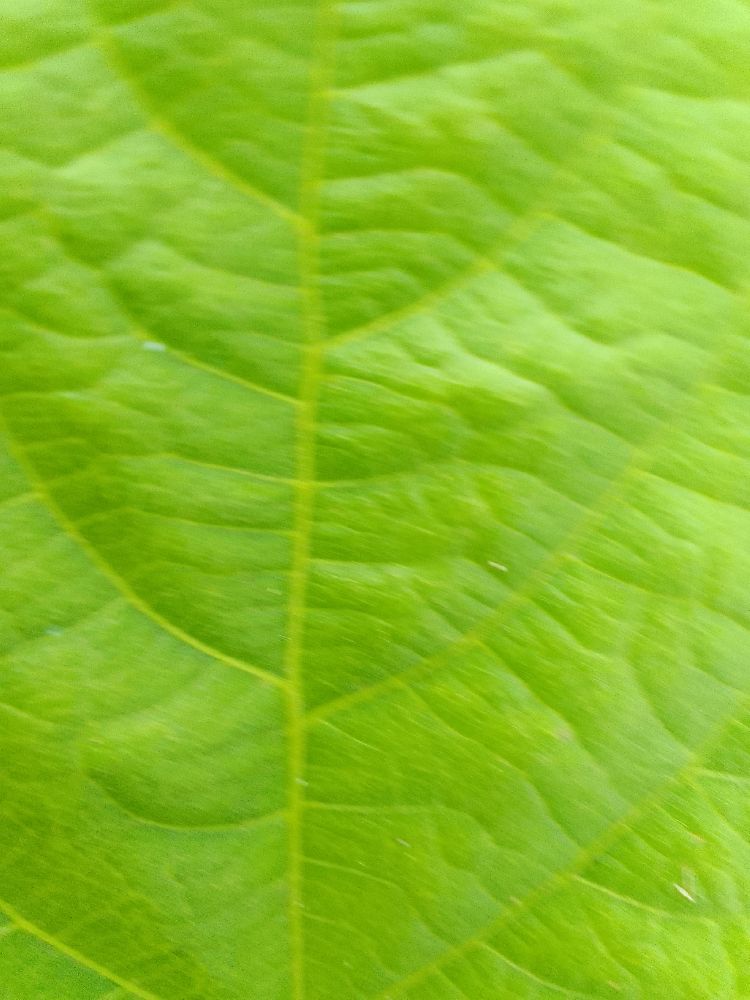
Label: healthy